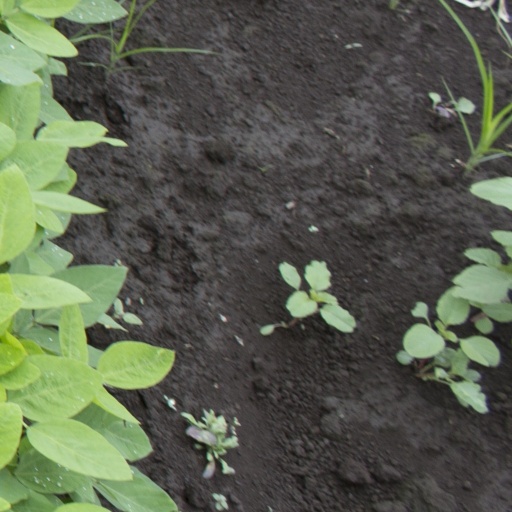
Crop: soybean